Saddleback toad

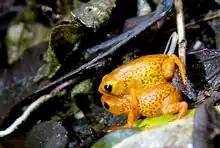
"B. leopardus" pair in amplexus

Saddleback toads live in the leaf litter on forest floors, but on occasion may move to higher perches up to off the ground. During dry conditions, both sexes tend to stay hidden in the leaf litter and there is little noticeable activity, but during the wet season and high humidity the males and in some species also females may move to the top of the leaf litter. In some species, they often take up quite conspicuous positions during this time.